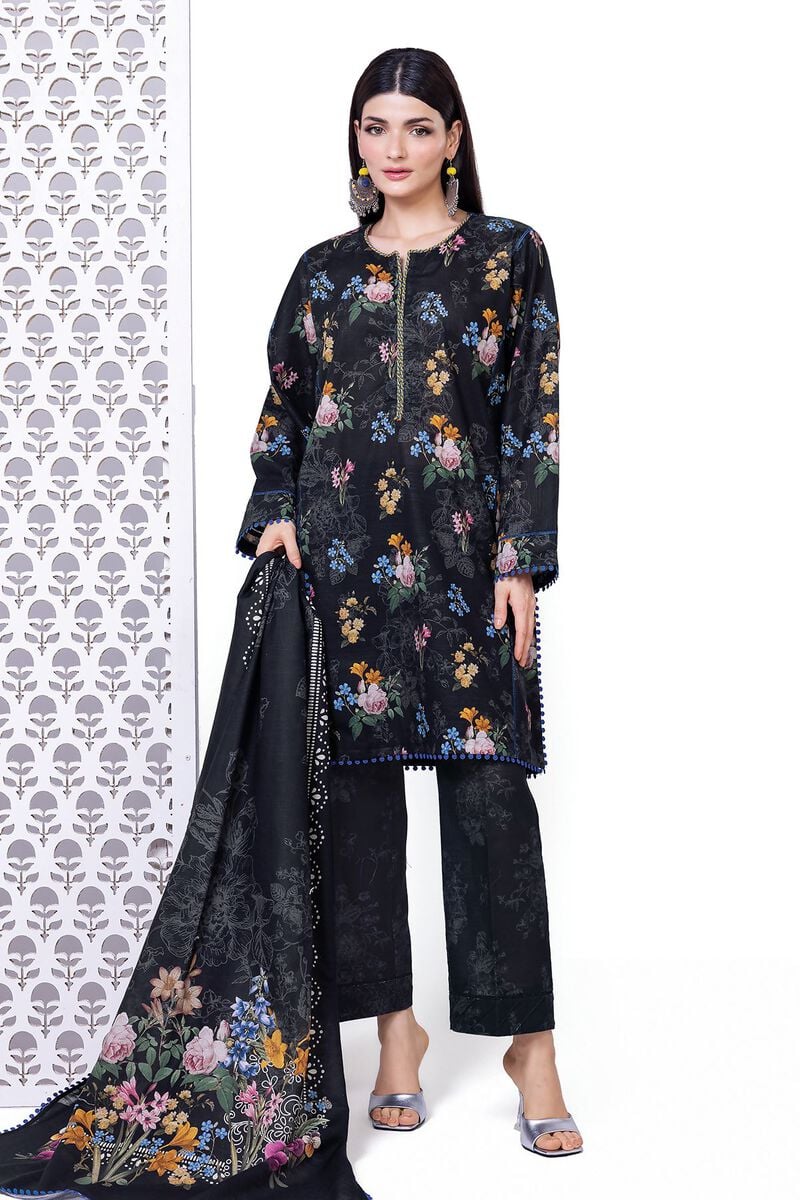
black multi embroidered salwar suit